Howard Thomas Markey

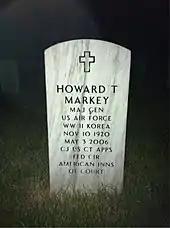
Grave at Arlington National Cemetery

Markey, who suffered from Parkinson's disease, died on May 3, 2006, in a nursing home in Hinsdale, Illinois where he lived his last years. Known for his sense of humor, he is said to have asked the nursing home staff to call him "judge" and "general" on alternate days. Markey was buried at Arlington National Cemetery. His wife of 52 years, Elizabeth Pelletier Markey, died in 1994. They had three sons.